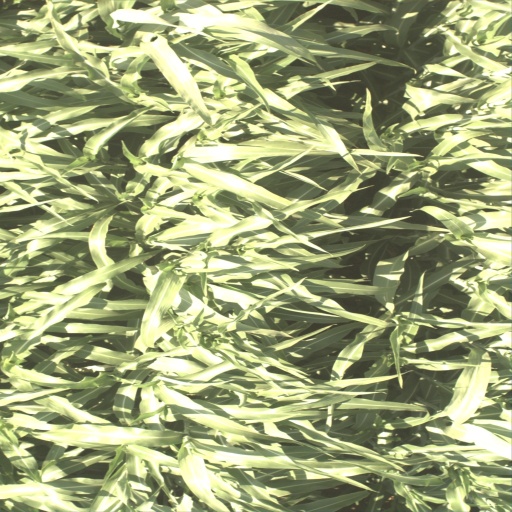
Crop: sorghum